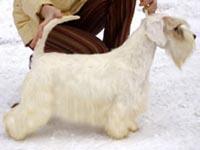
Sealyham_terrier